American Catholic Church (1915)

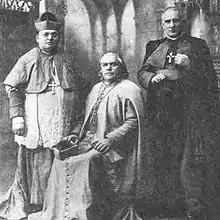
Bishops of the American Catholic Church: Stephen Kaminski, Joseph René Vilatte, Paolo Miraglia

Partially self-reported statistics about Vilatte's denominations were included in the United States Census Bureau's "Religious Bodies", 1916 edition. They show two denominations associated with Vilatte were grouped under the name "Old Catholic Churches". The report also compiled statistics about similar types of denominations, though not ecclesiastically connected, which the report identified as the Polish National Catholic Church (PNCC) and the Lithuanian National Catholic Church (LNCC).